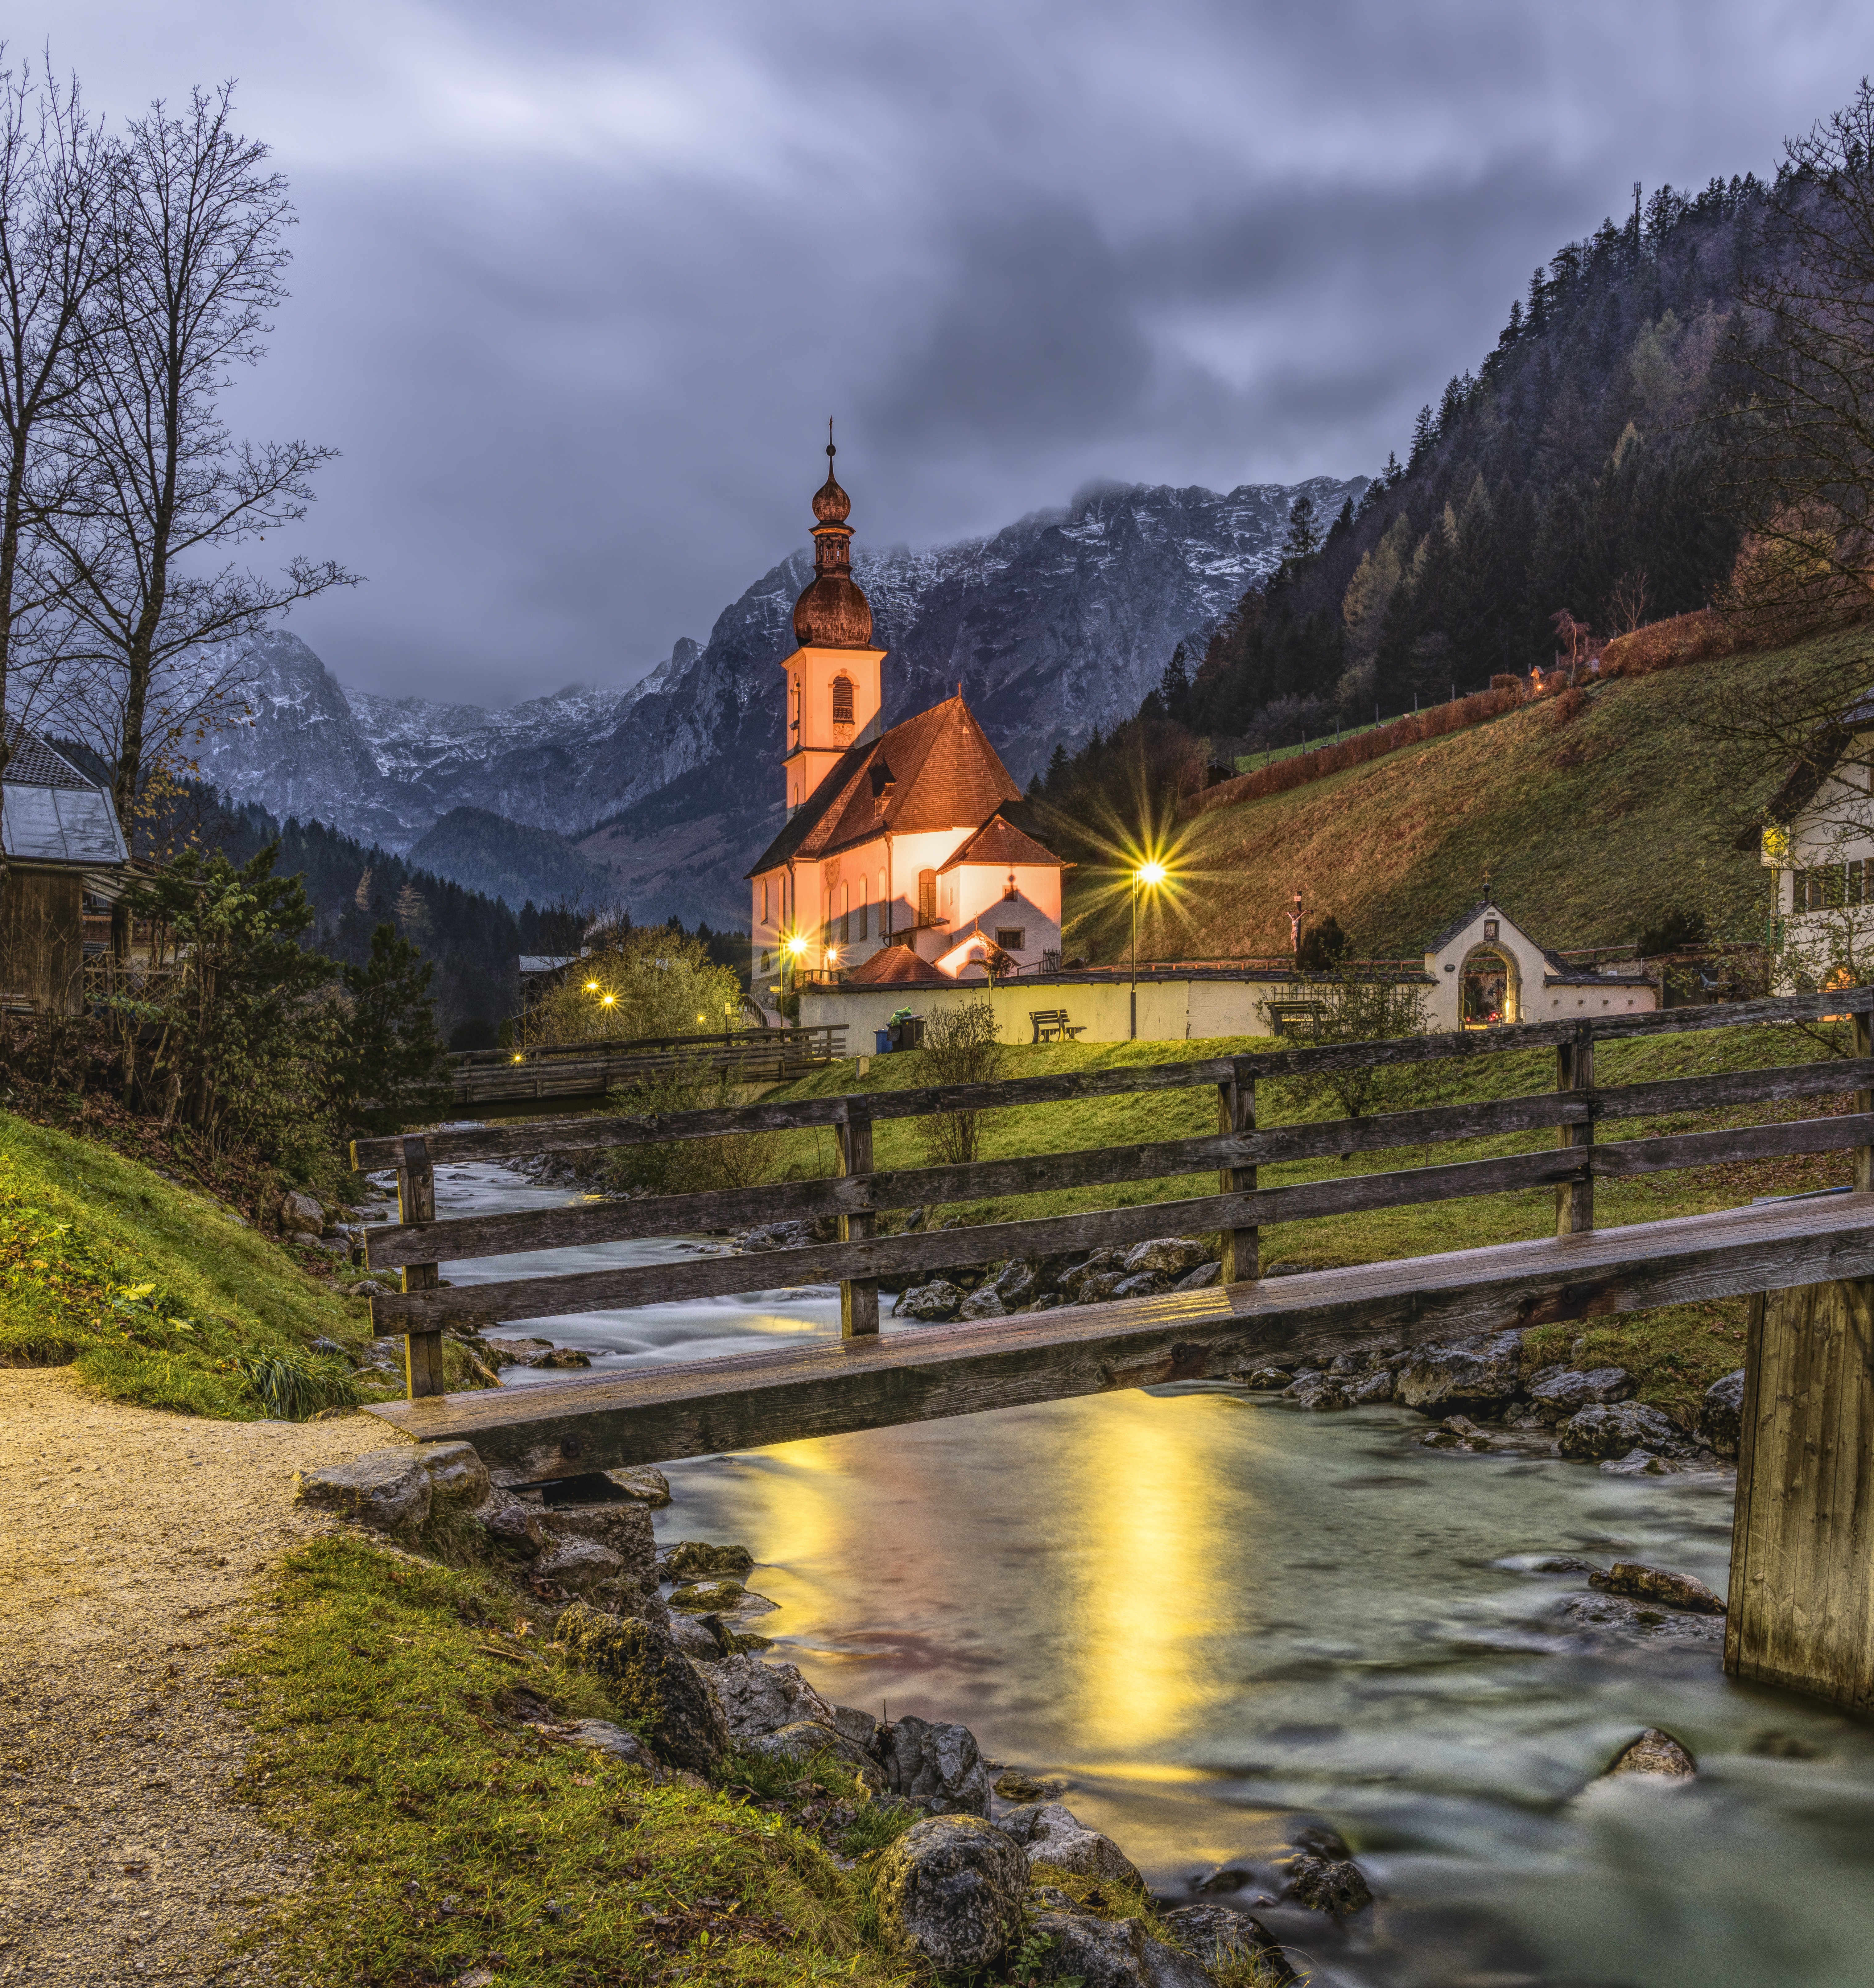
nature, water, natural landscape, sky, reflection, mountain, river, atmospheric phenomenon, wilderness, tree, mountain range, watercourse, morning, lake, alps, landscape, bank, church, cloud, rural area, tarn, highland, building, sunlight, lake district, hill, evening, architecture, house, tourism, mount scenery, tourist attraction, valley, fell, chapel, place of worship, national park, village, reservoir, fjord, steeple, autumn, mountain village